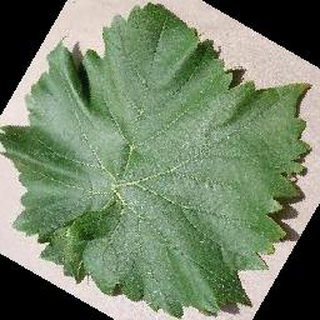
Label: healthy_grape